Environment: real
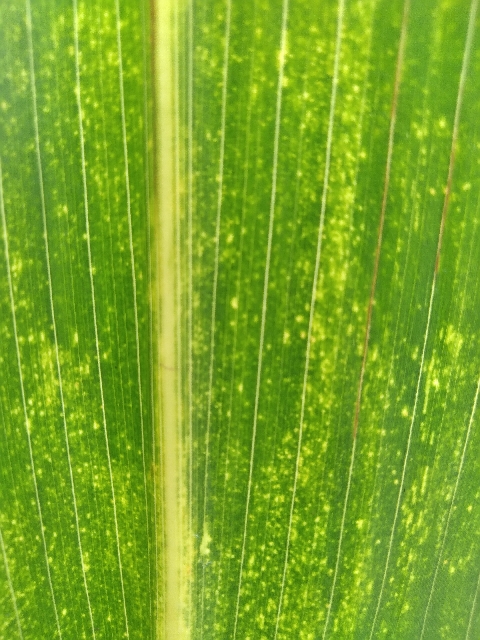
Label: lethal_necrosis